George W. Cole

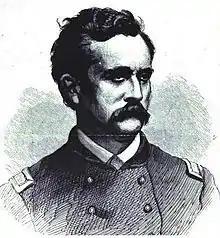
George W. Cole, Union Army brevet major general

George W. Cole (March 26, 1827 – December 9, 1875) was an officer in the Union Army during the American Civil War. His wartime commands included the 2nd United States Colored Cavalry Regiment, and he attained the rank of major general by brevet. In 1867 Cole was accused of murder after he killed L. Harris Hiscock, a member of the New York State Assembly. Cole accused Hiscock of an affair with Mrs. Cole; his first trial ended with a hung jury, and he was acquitted at the second on the grounds of "momentary insanity".